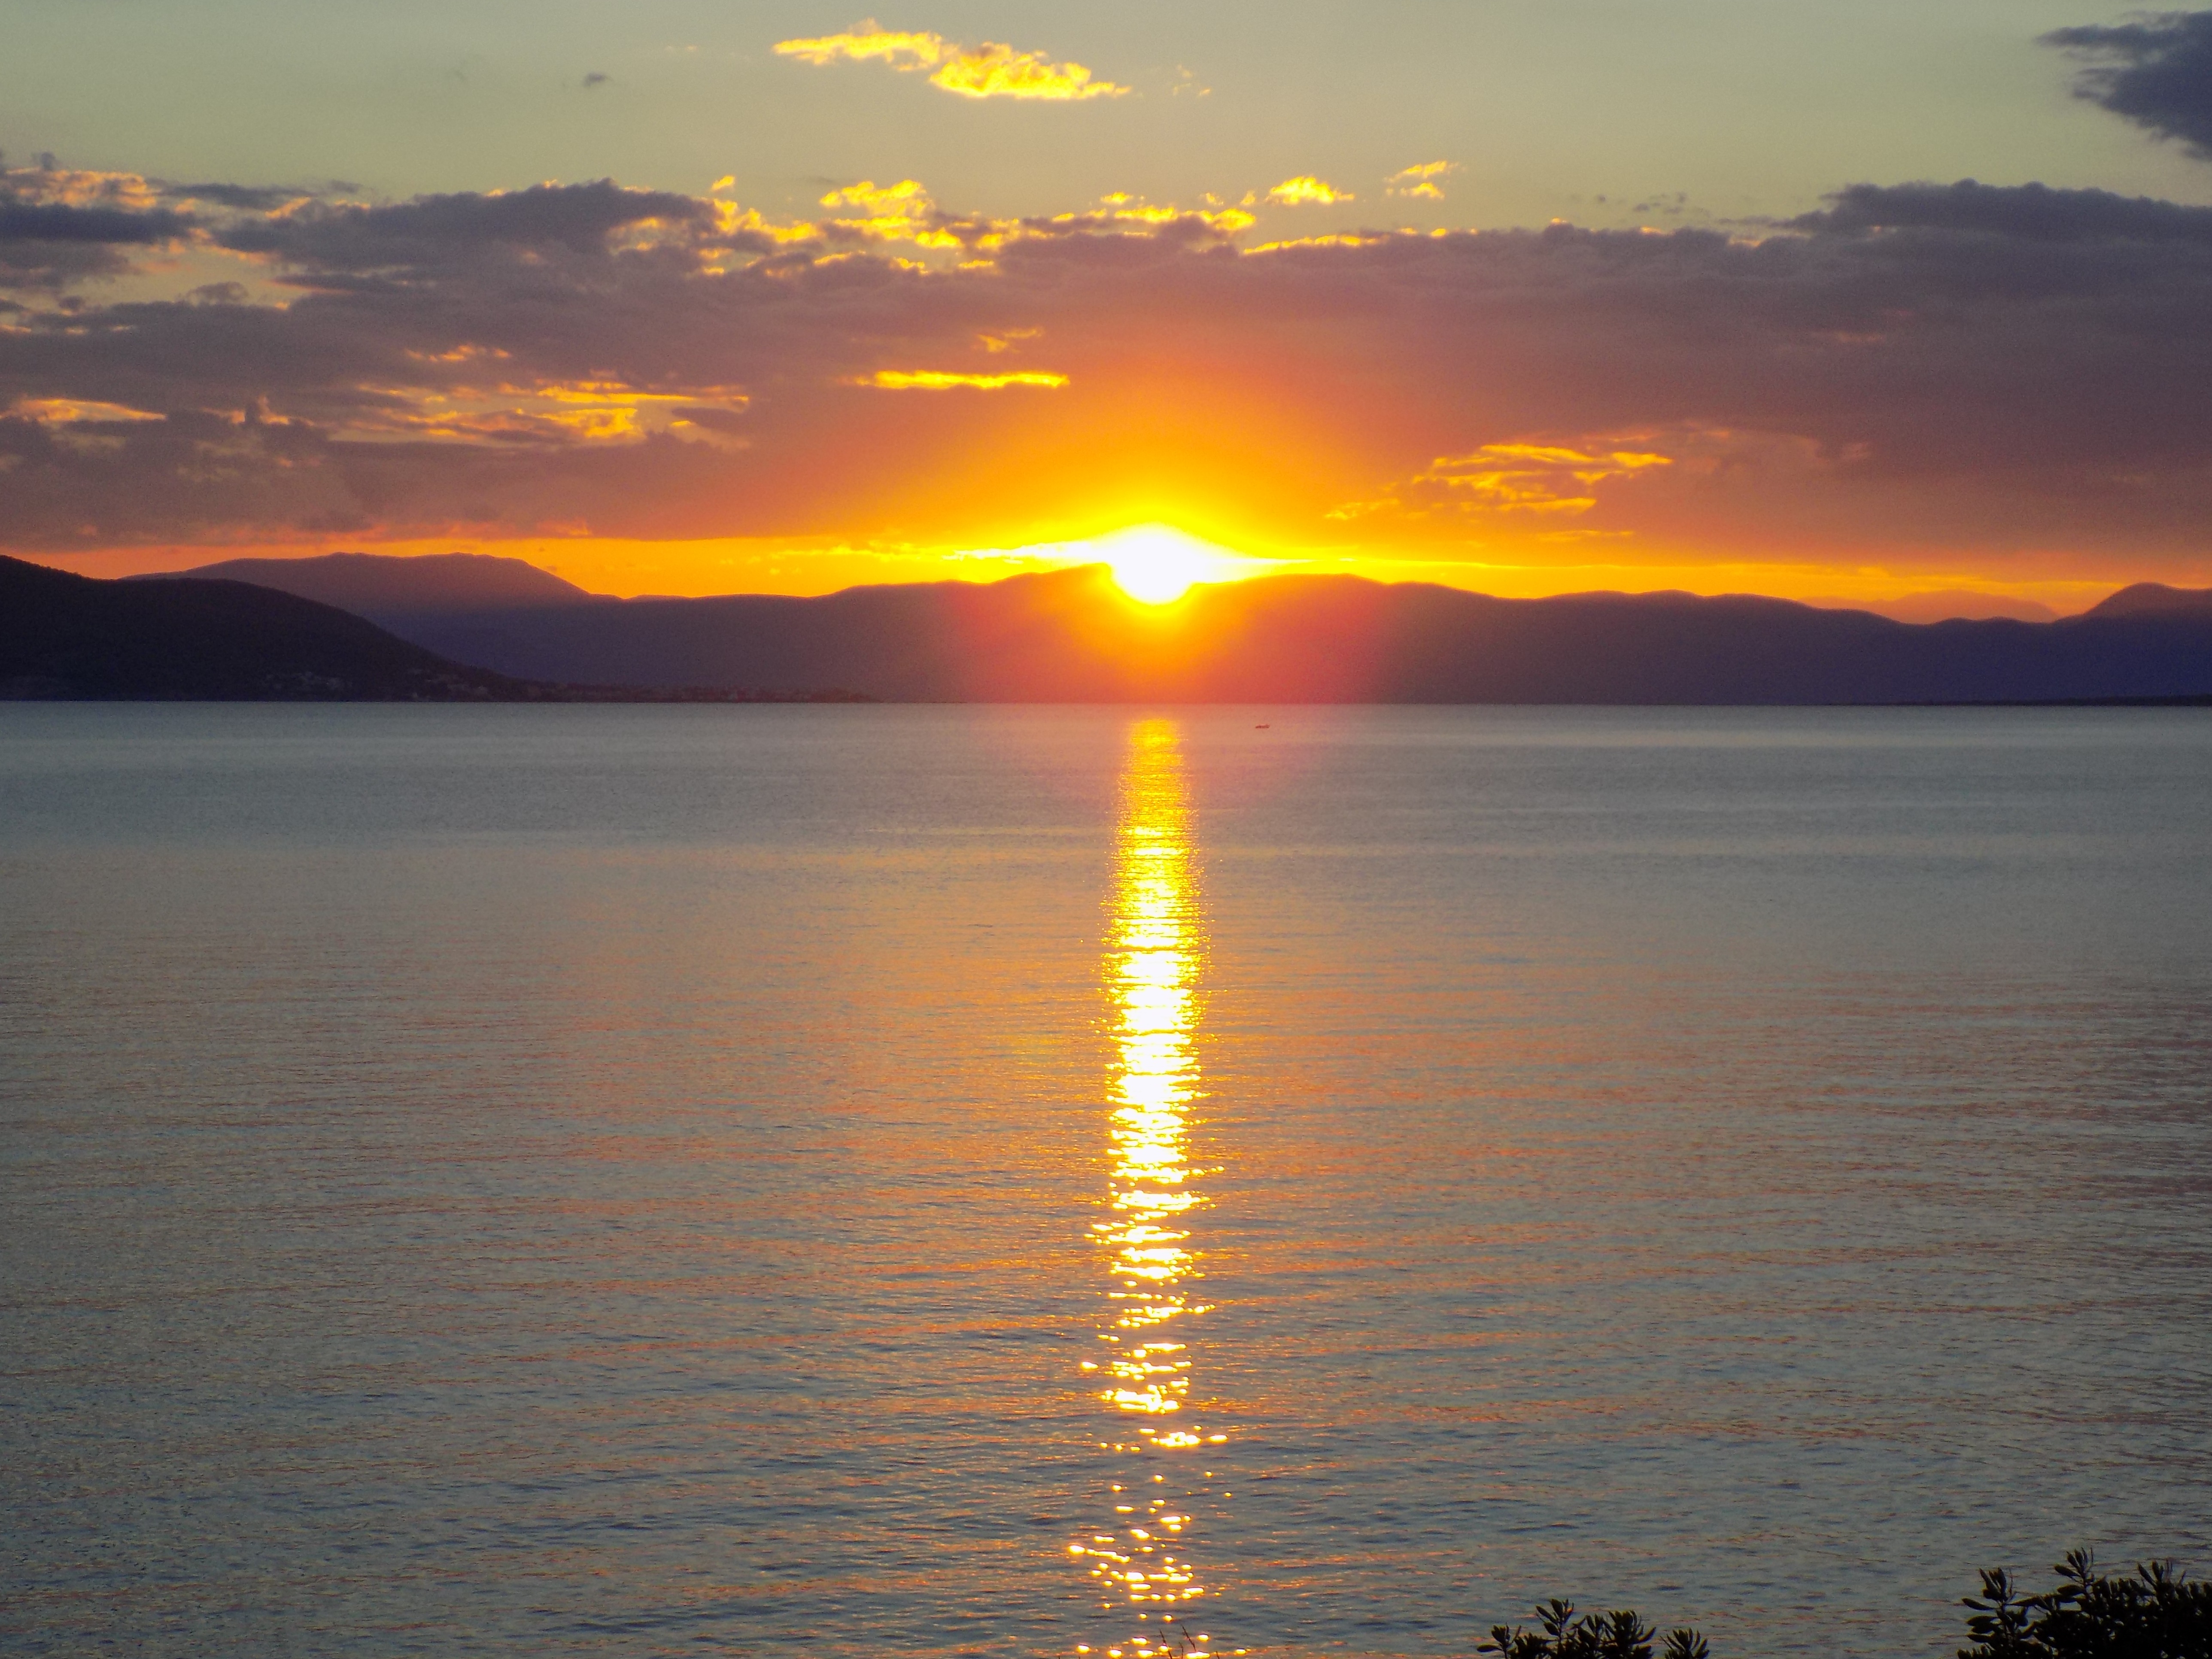
sea, coast, ocean, horizon, sun, sunrise, sunset, sunlight, morning, dawn, summer, dusk, evening, reflection, bay, greece, afterglow, red sky at morning, aegina island